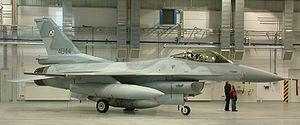
Le Damier polonais est la marque d'identification des aéronefs de l'Armée de l'air polonaise. Il est composé de quatre carrés blancs et rouges.